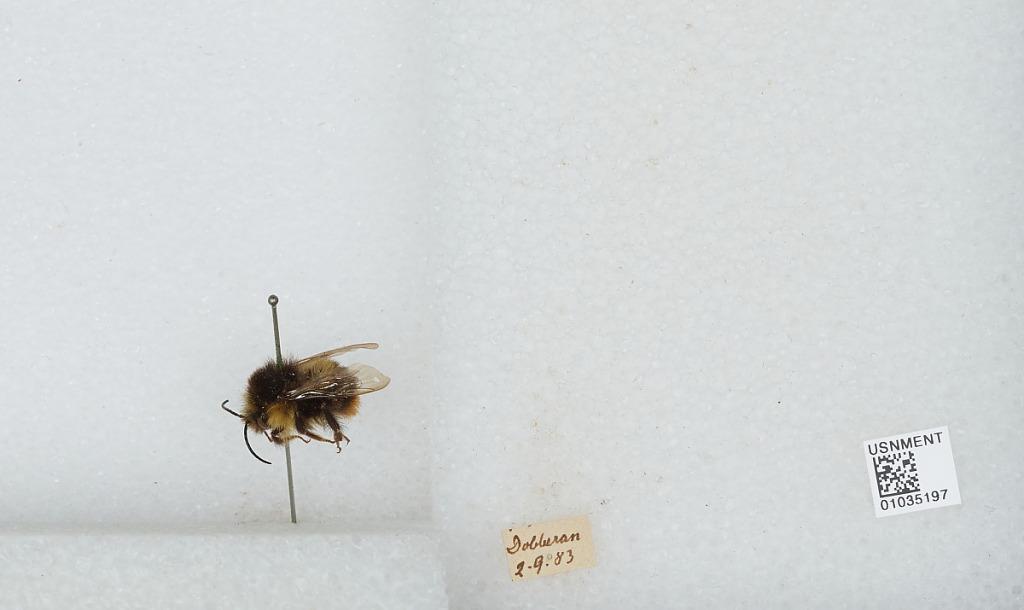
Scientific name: Bombus (Kallobombus) soroeensis (Fabricius)
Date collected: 1883-9-2
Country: Germany
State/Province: Mecklenburg-Vorpommern
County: Rostock
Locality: Dobberan
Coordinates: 54.1031, 11.9077